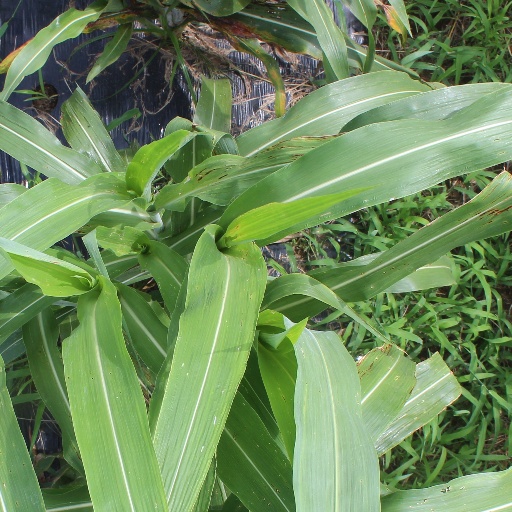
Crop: sorghum